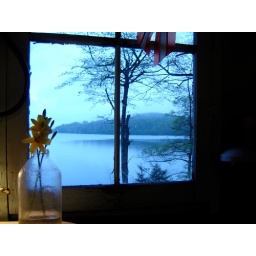
Since then, we refer to the baby as Lillie. This is one window by the dining room table, overlooking the water